Gaétan Vestris

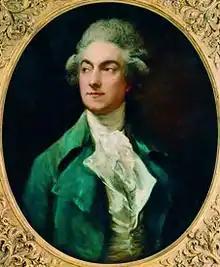
Vestris by Thomas Gainsborough

Gaetano Apolline Baldassarre Vestris (18 April 1729 – 23 September 1808), French ballet dancer, was born in Florence and made his debut at the opera in 1749.